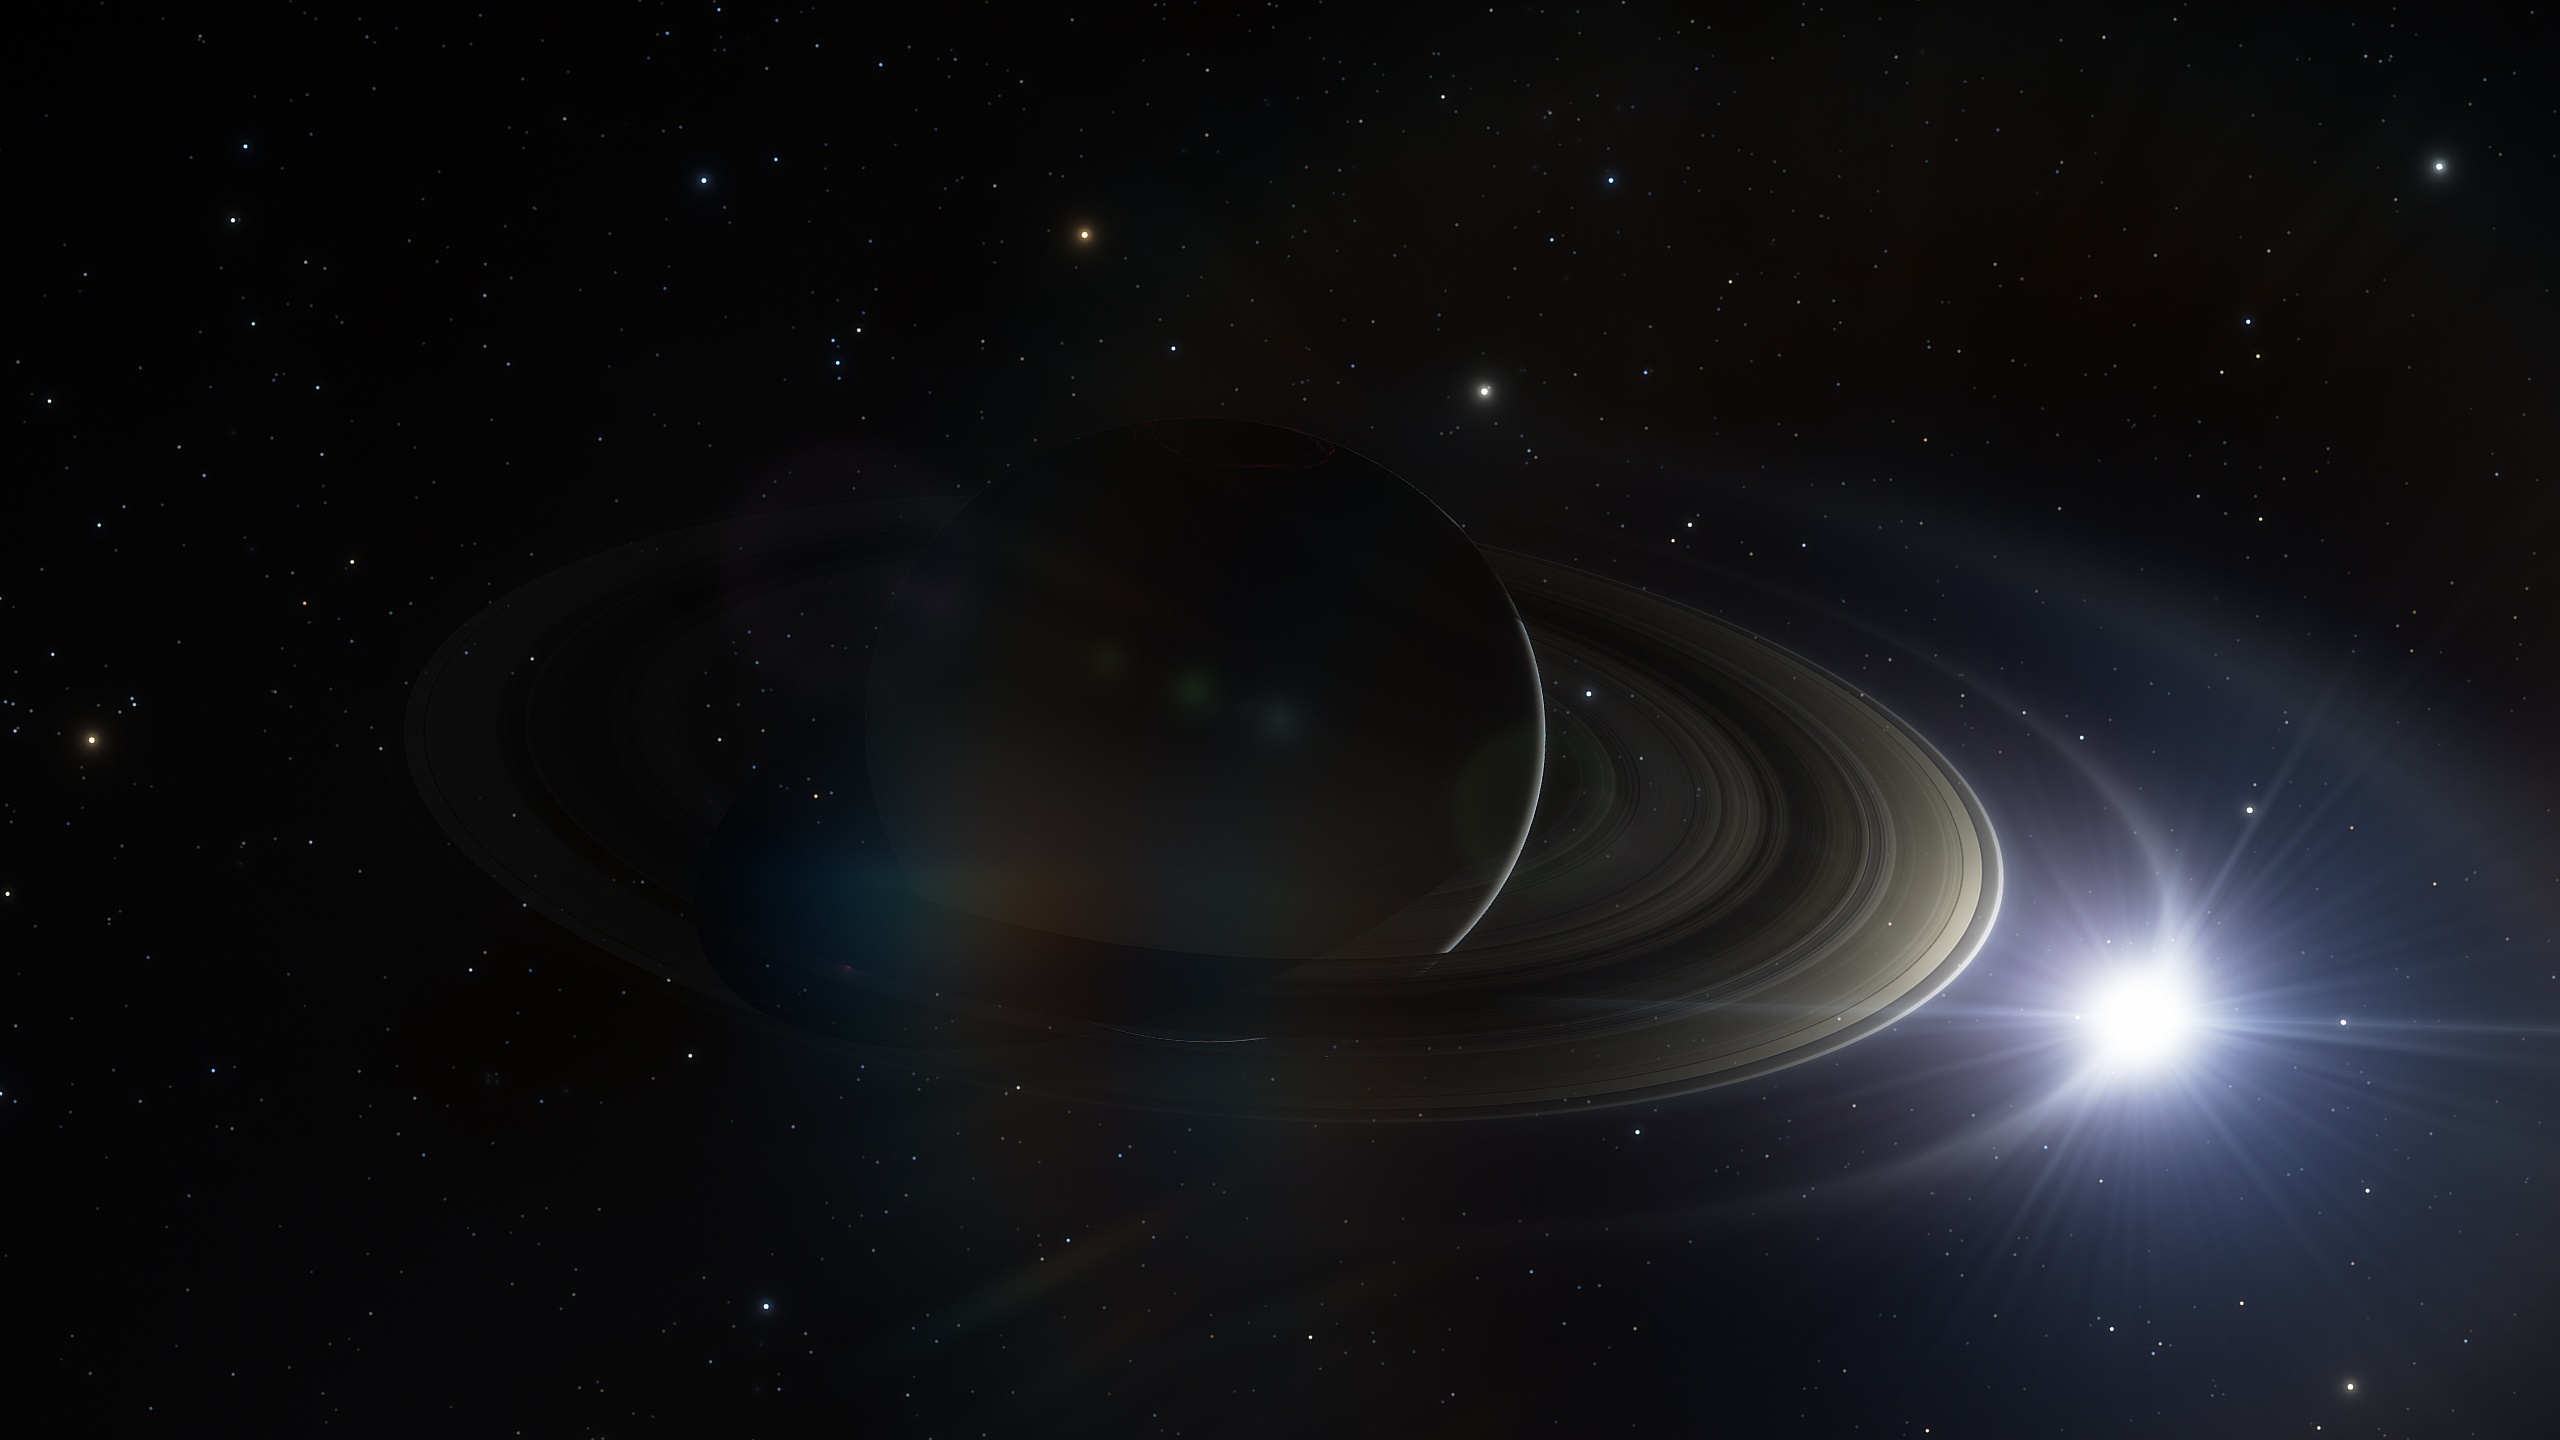
space, sky, astronomical object, atmosphere, outer space, atmospheric phenomenon, universe, astronomy, night, planet, lens flare, darkness, star, earth, midnight, science, galaxy, milky way